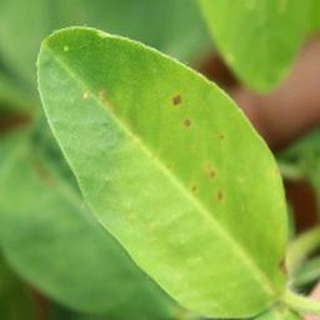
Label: groundnut_early_leaf_spot